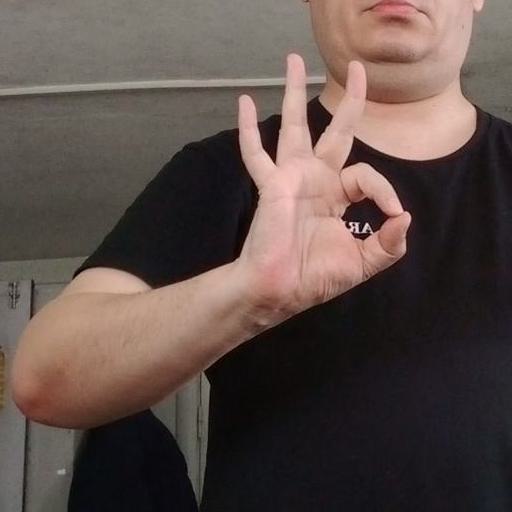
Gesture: ok